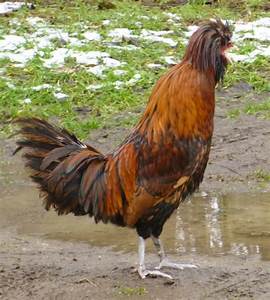
Label: gallina